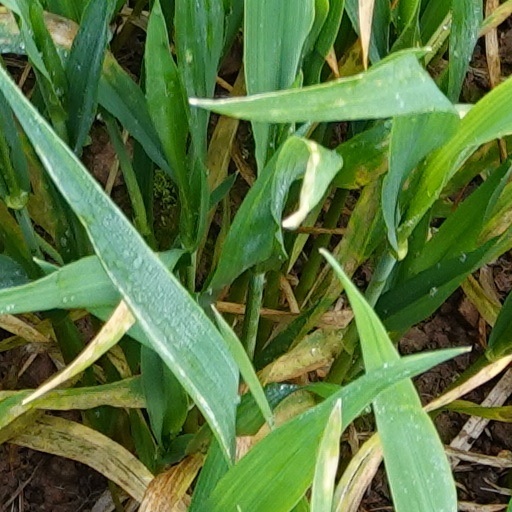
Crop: wheat